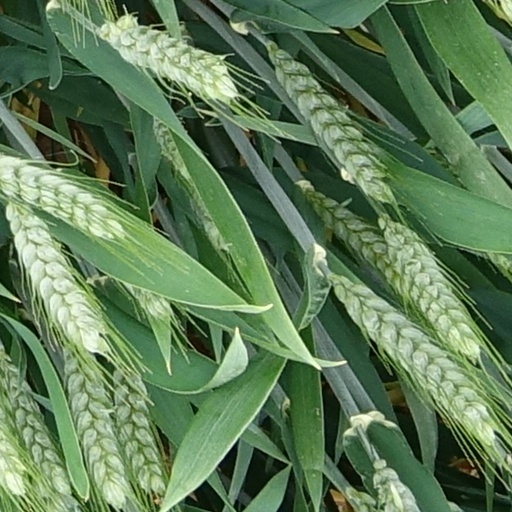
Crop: wheat